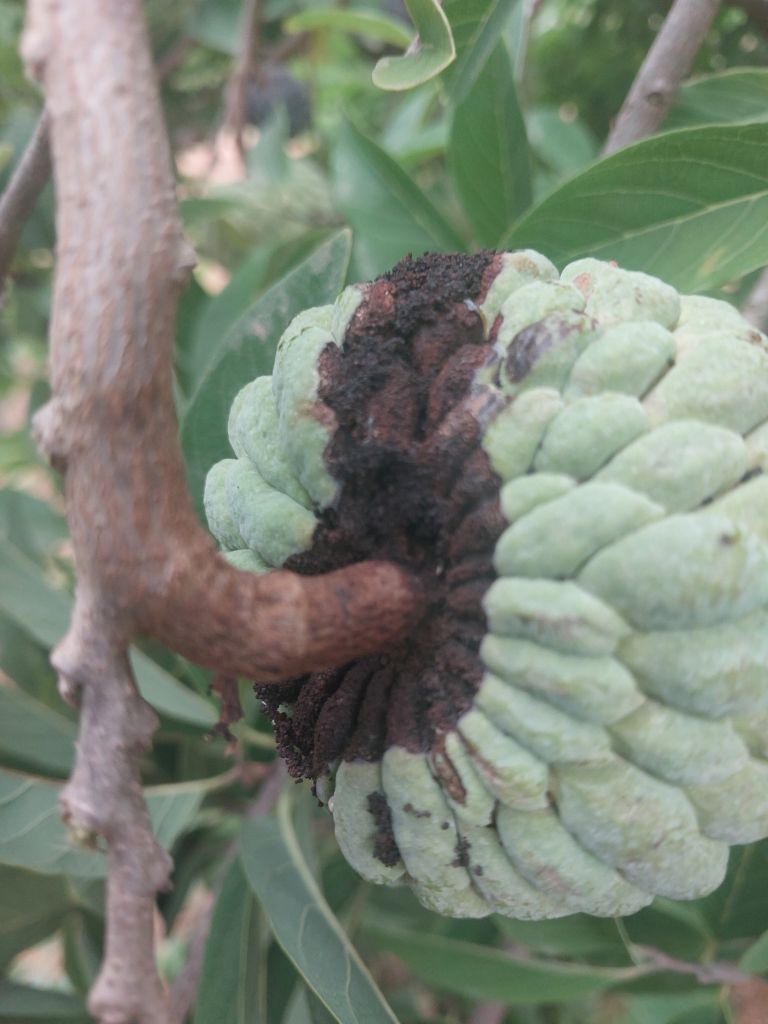
Disease label: Diplodia Rot